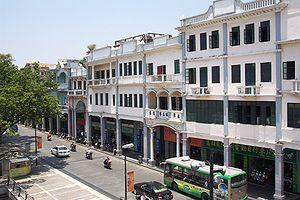
Le delta de la Rivière des Perles, est une plaine deltaïque située au centre du Guangdong, dans le sud de la Chine. Elle est formée par de nombreux cours d'eau, le plus important étant le Xijiang, et la Rivière des Perles proprement dite fait partie du delta.